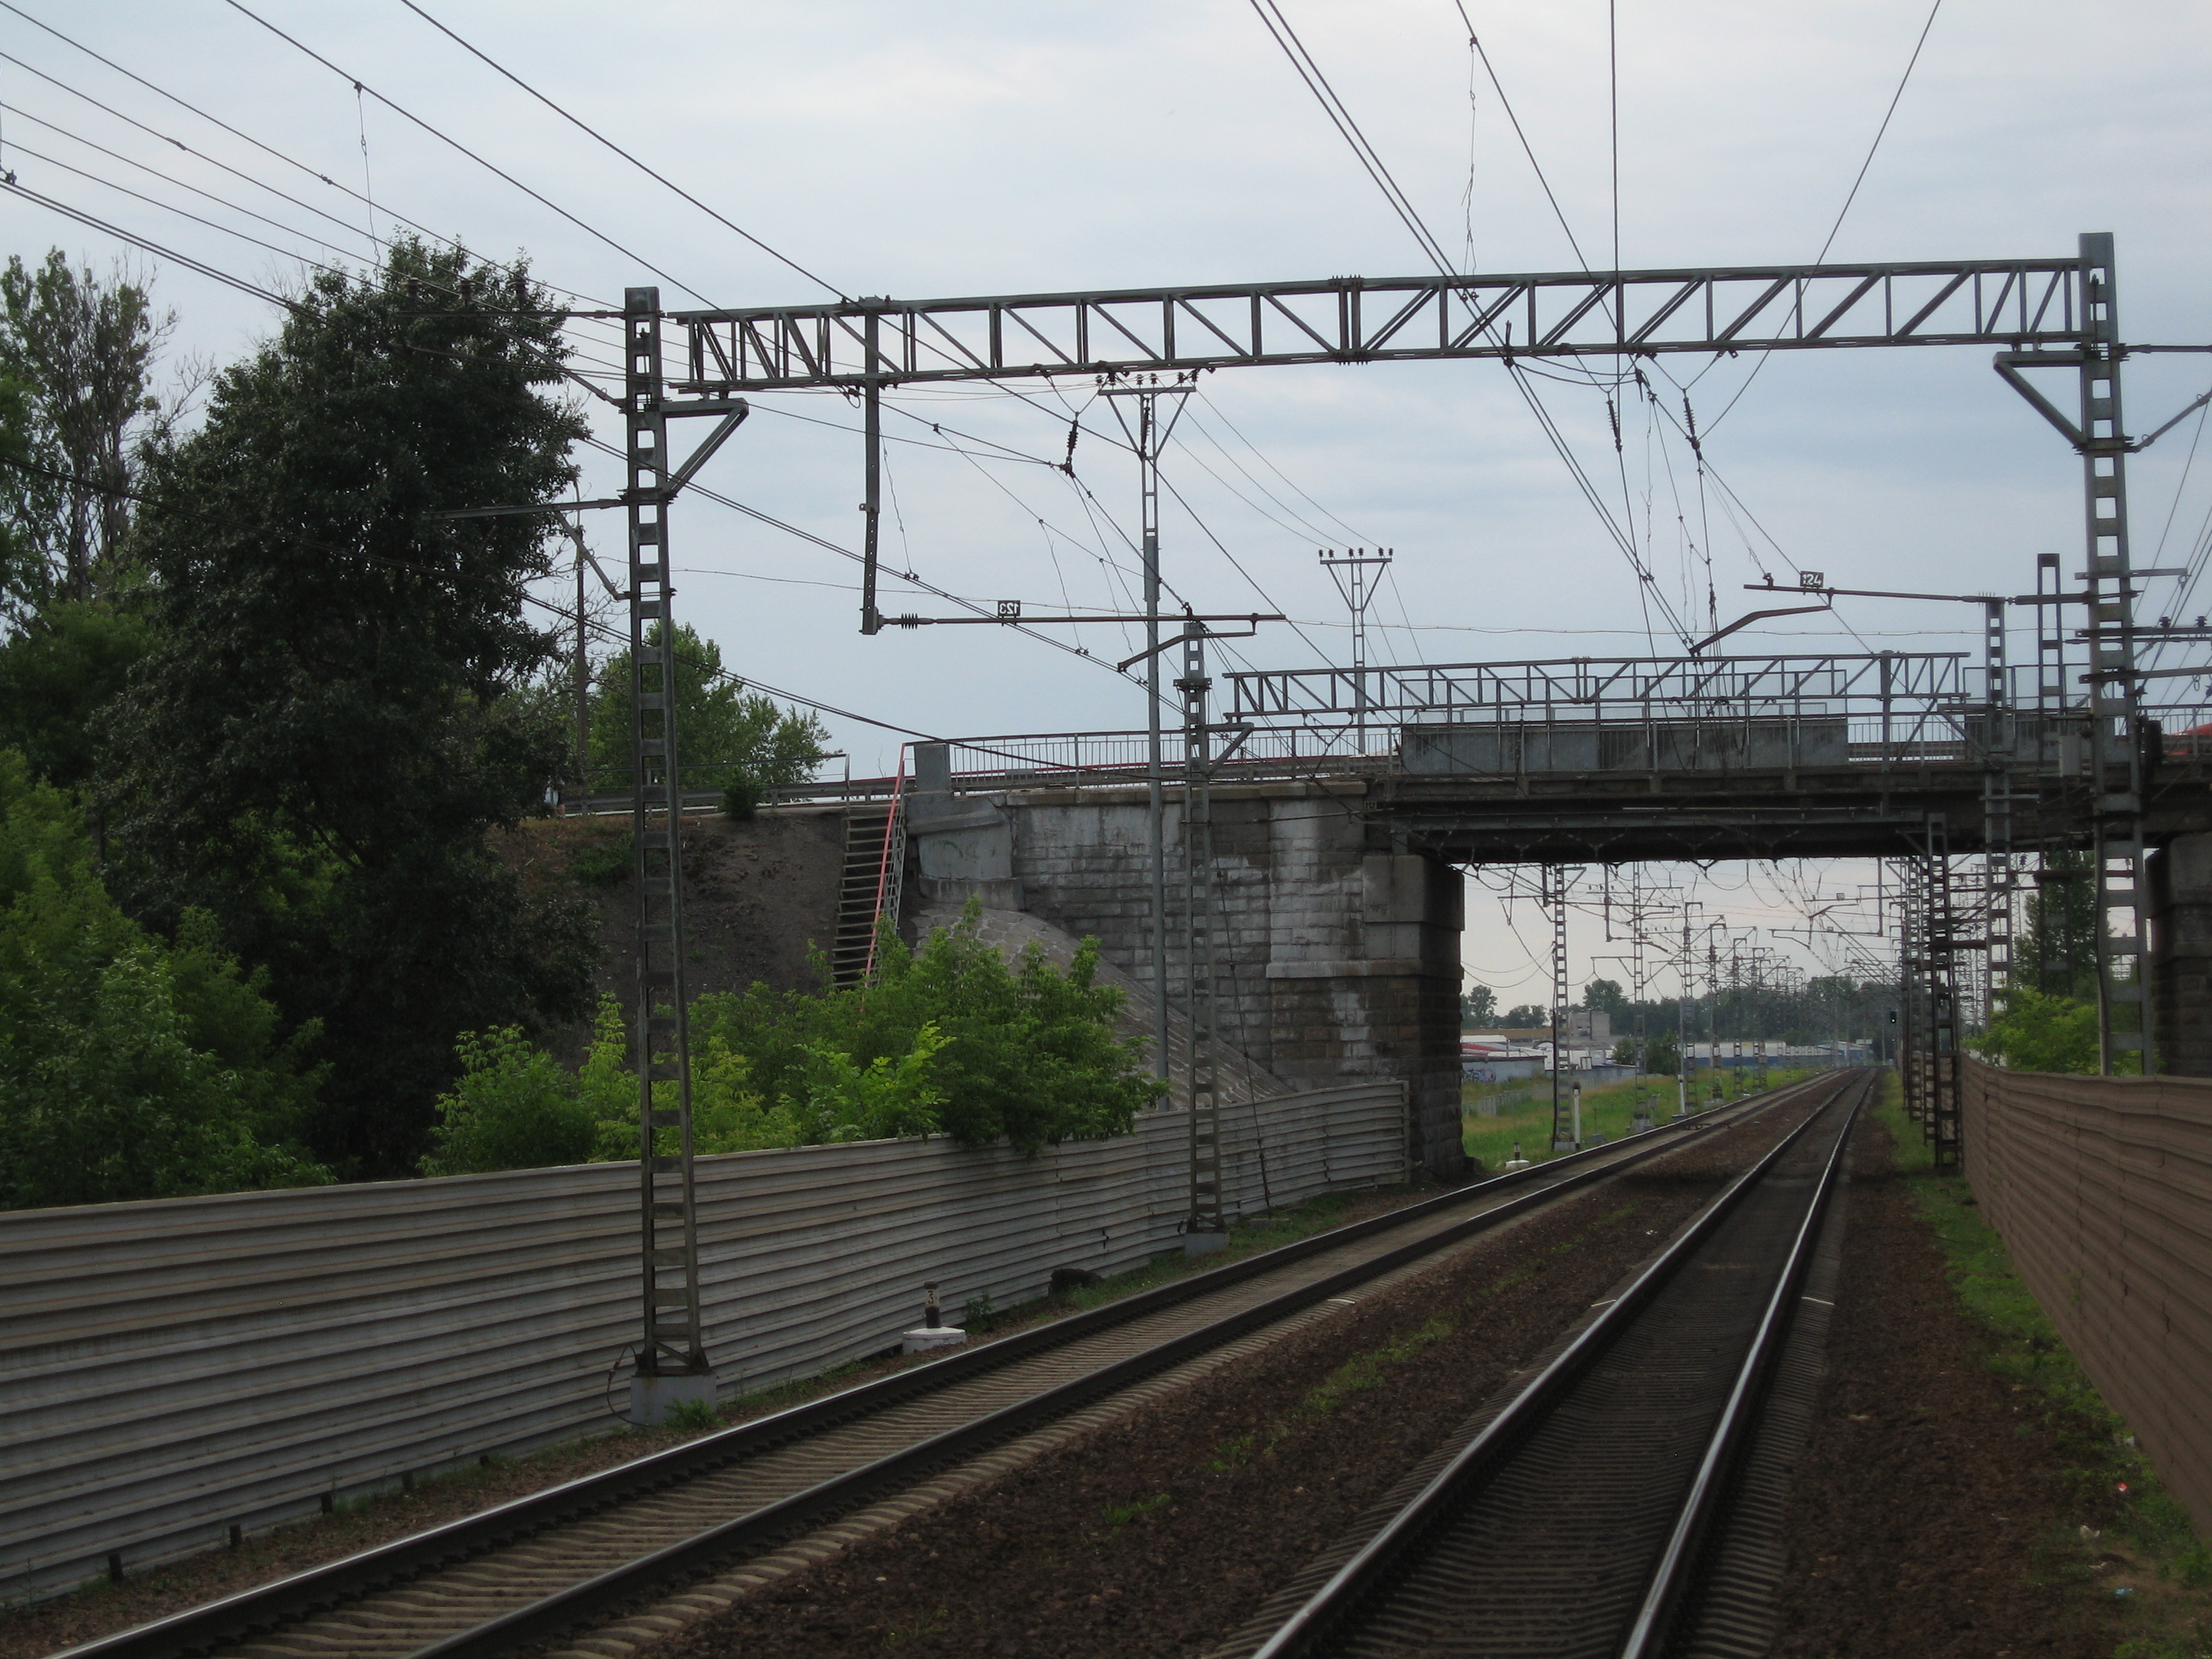
images, sky, plant, infrastructure, cloud, tree, rolling stock, electricity, track, thoroughfare, railway, rolling, locomotive, overhead power line, vehicle, public transport, railroad car, road, girder bridge, metal, public utility, electrical supply, train station, nonbuilding structure, steel, overpass, engineering, building, transport, electric locomotive, bridge